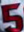
Number: 5